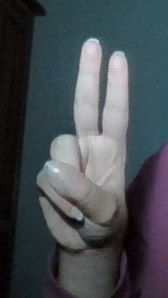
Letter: taa